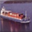
Label: ship